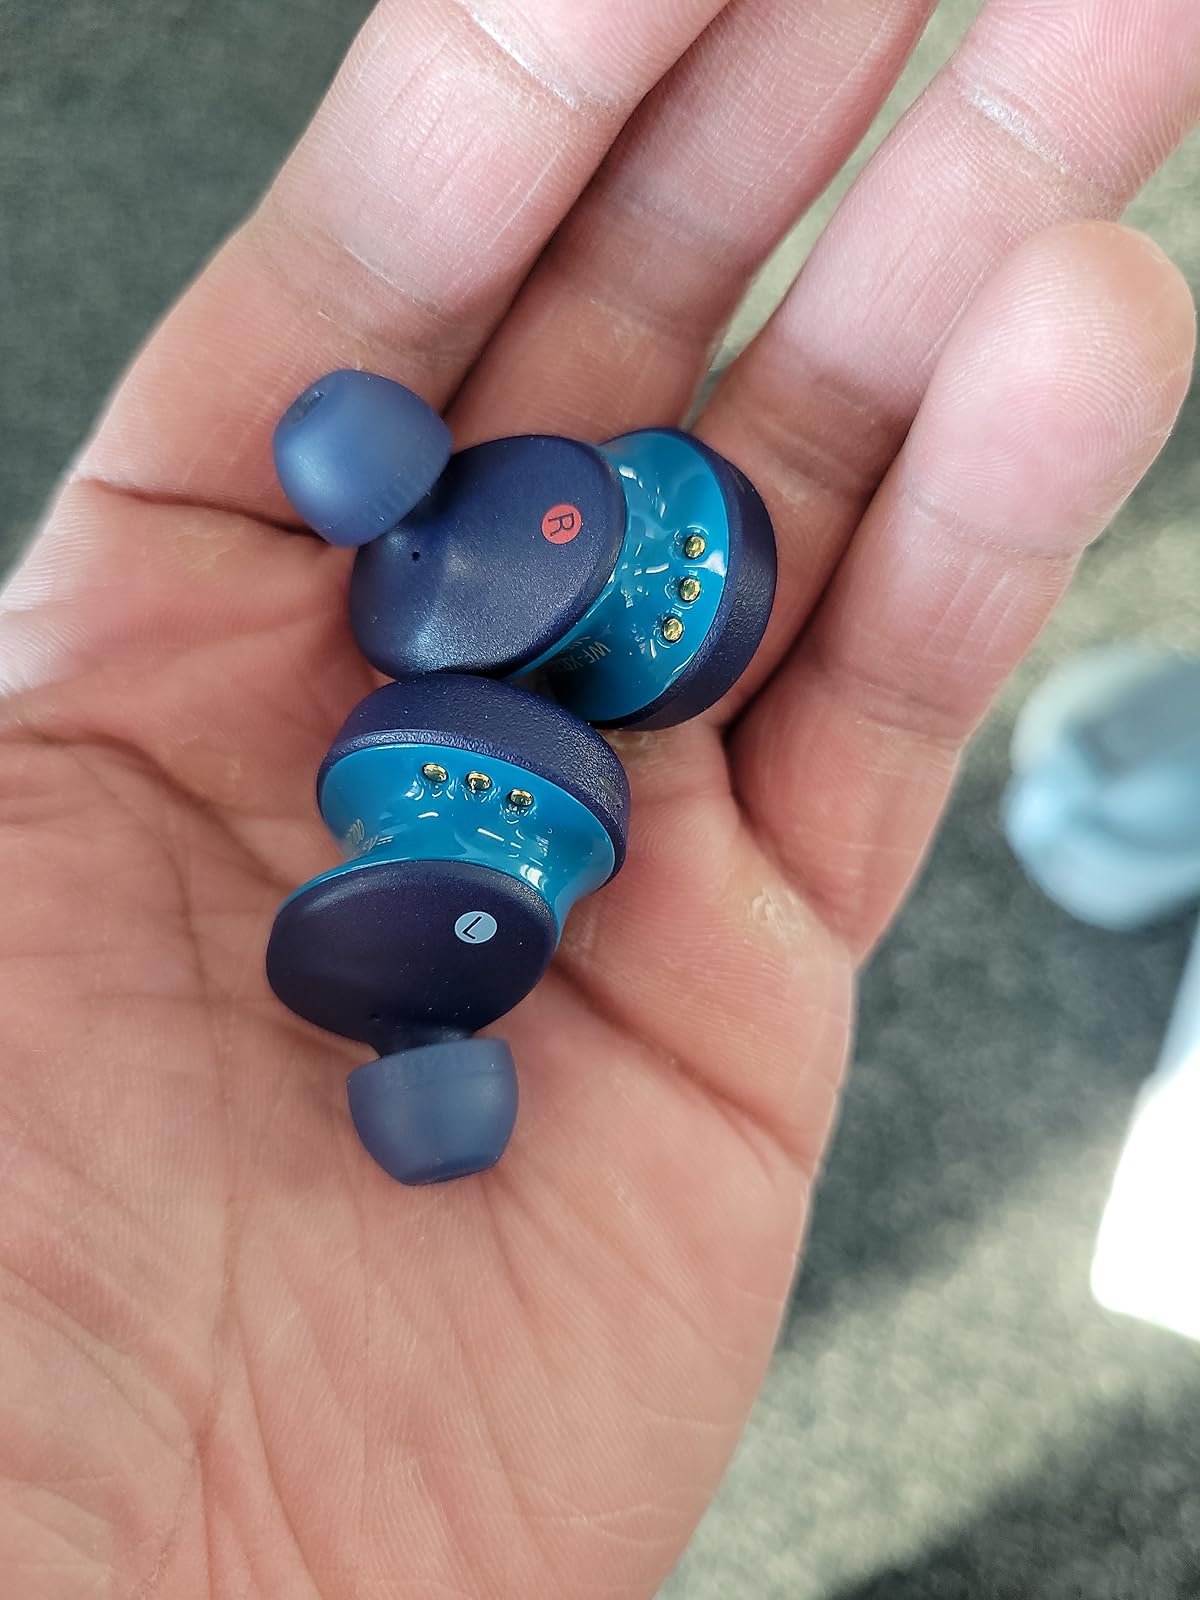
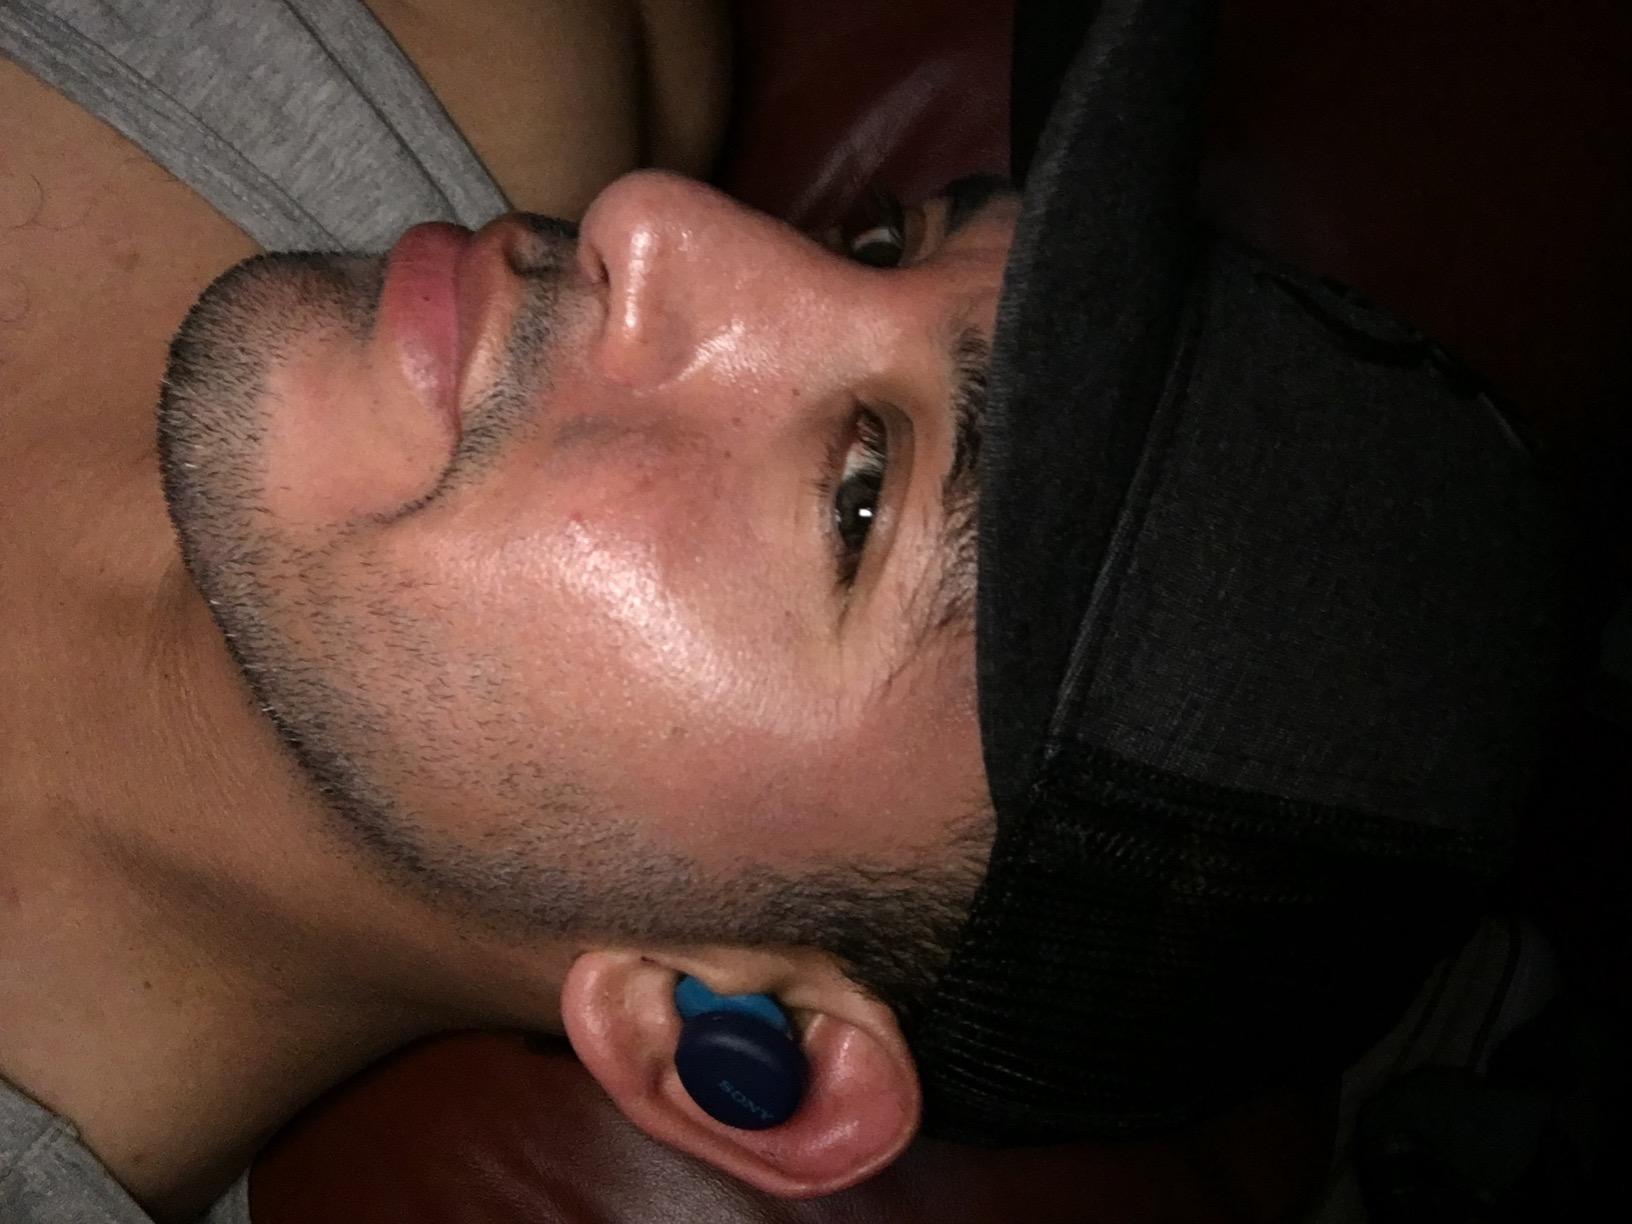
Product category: earbuds
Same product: yes